World Rally Car

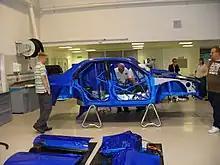
A Subaru Impreza WRC2006 being prepared by Prodrive

Between 1997 and 2010, the regulations mandated that World Rally Cars must have been built upon a production car with a minimum production run of 2500 units. A number of modifications could be made including increasing the engine displacement up to 2.0L, forced induction (including an anti-lag system), addition of four wheel drive, fitment of a sequential gearbox, modified suspension layout and attachment points, aerodynamic body modifications, weight reduction to a minimum of 1230 kg and chassis strengthening for greater rigidity. The maximum width was set at 1770 mm while front and rear tracks shouldn't exceed 1550 mm.